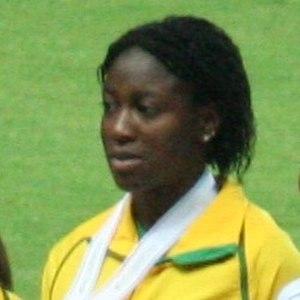
Simone Facey est une athlète jamaïcaine spécialiste du sprint.